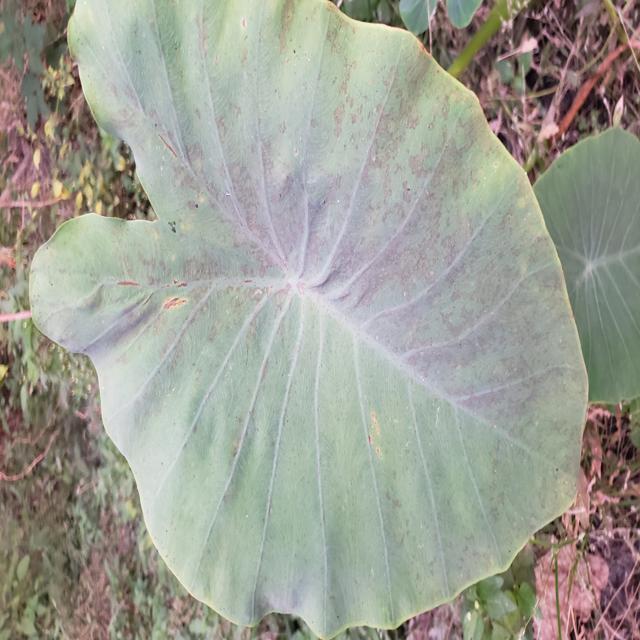
Label: Healthy